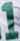
Number: 1